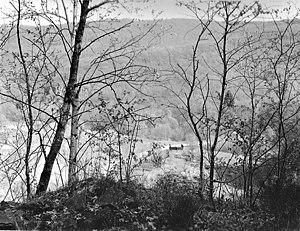
Daniel Desmedt - Série temps
Daniel Desmedt est un psychiatre et photographe belge qui vit à Bruxelles.